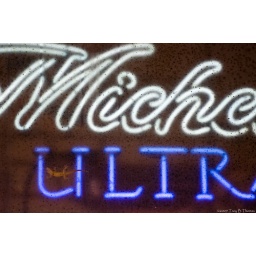
A gecko in between the dirty window and a neon sign for Michelob Ultra.